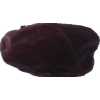
Label: dates